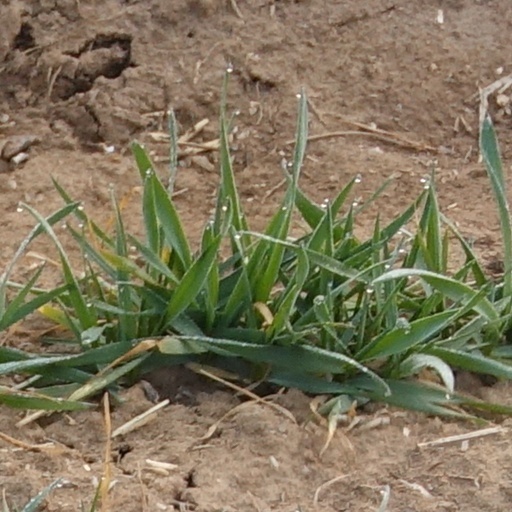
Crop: wheat